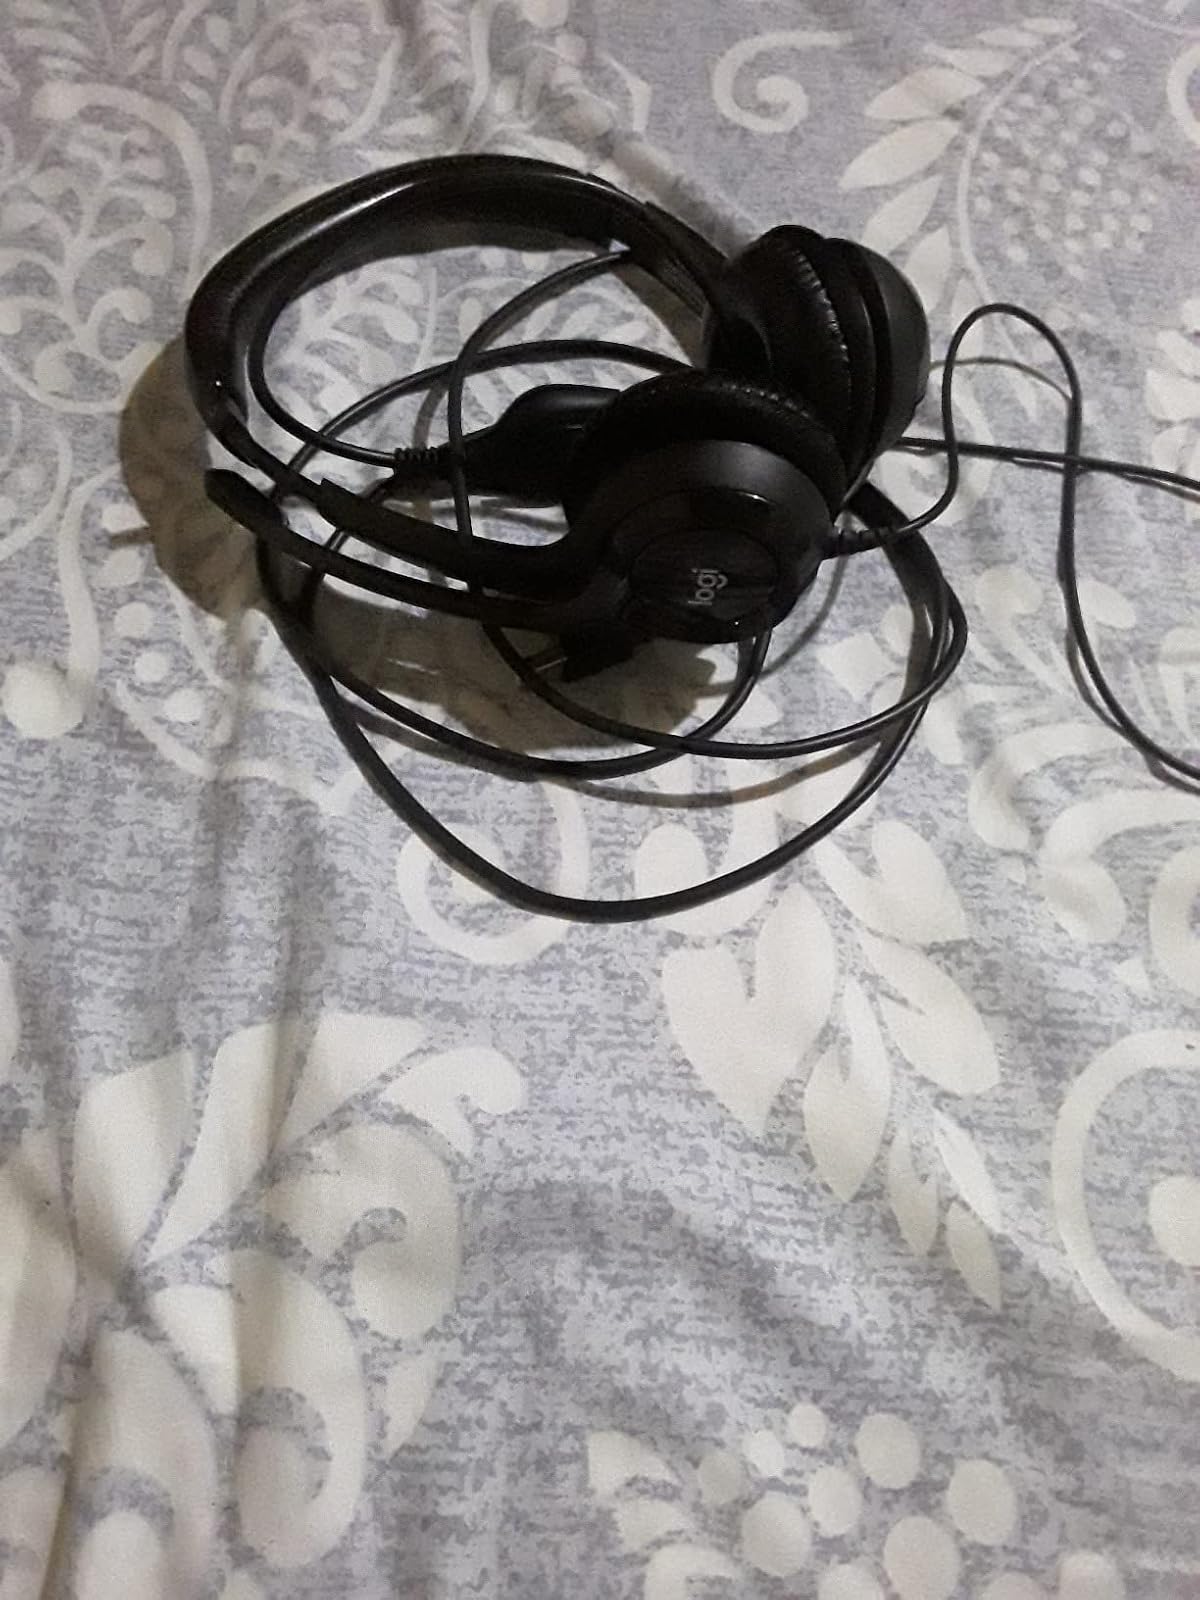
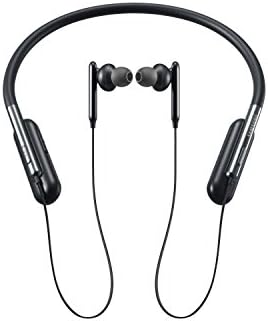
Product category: headphones
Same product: no